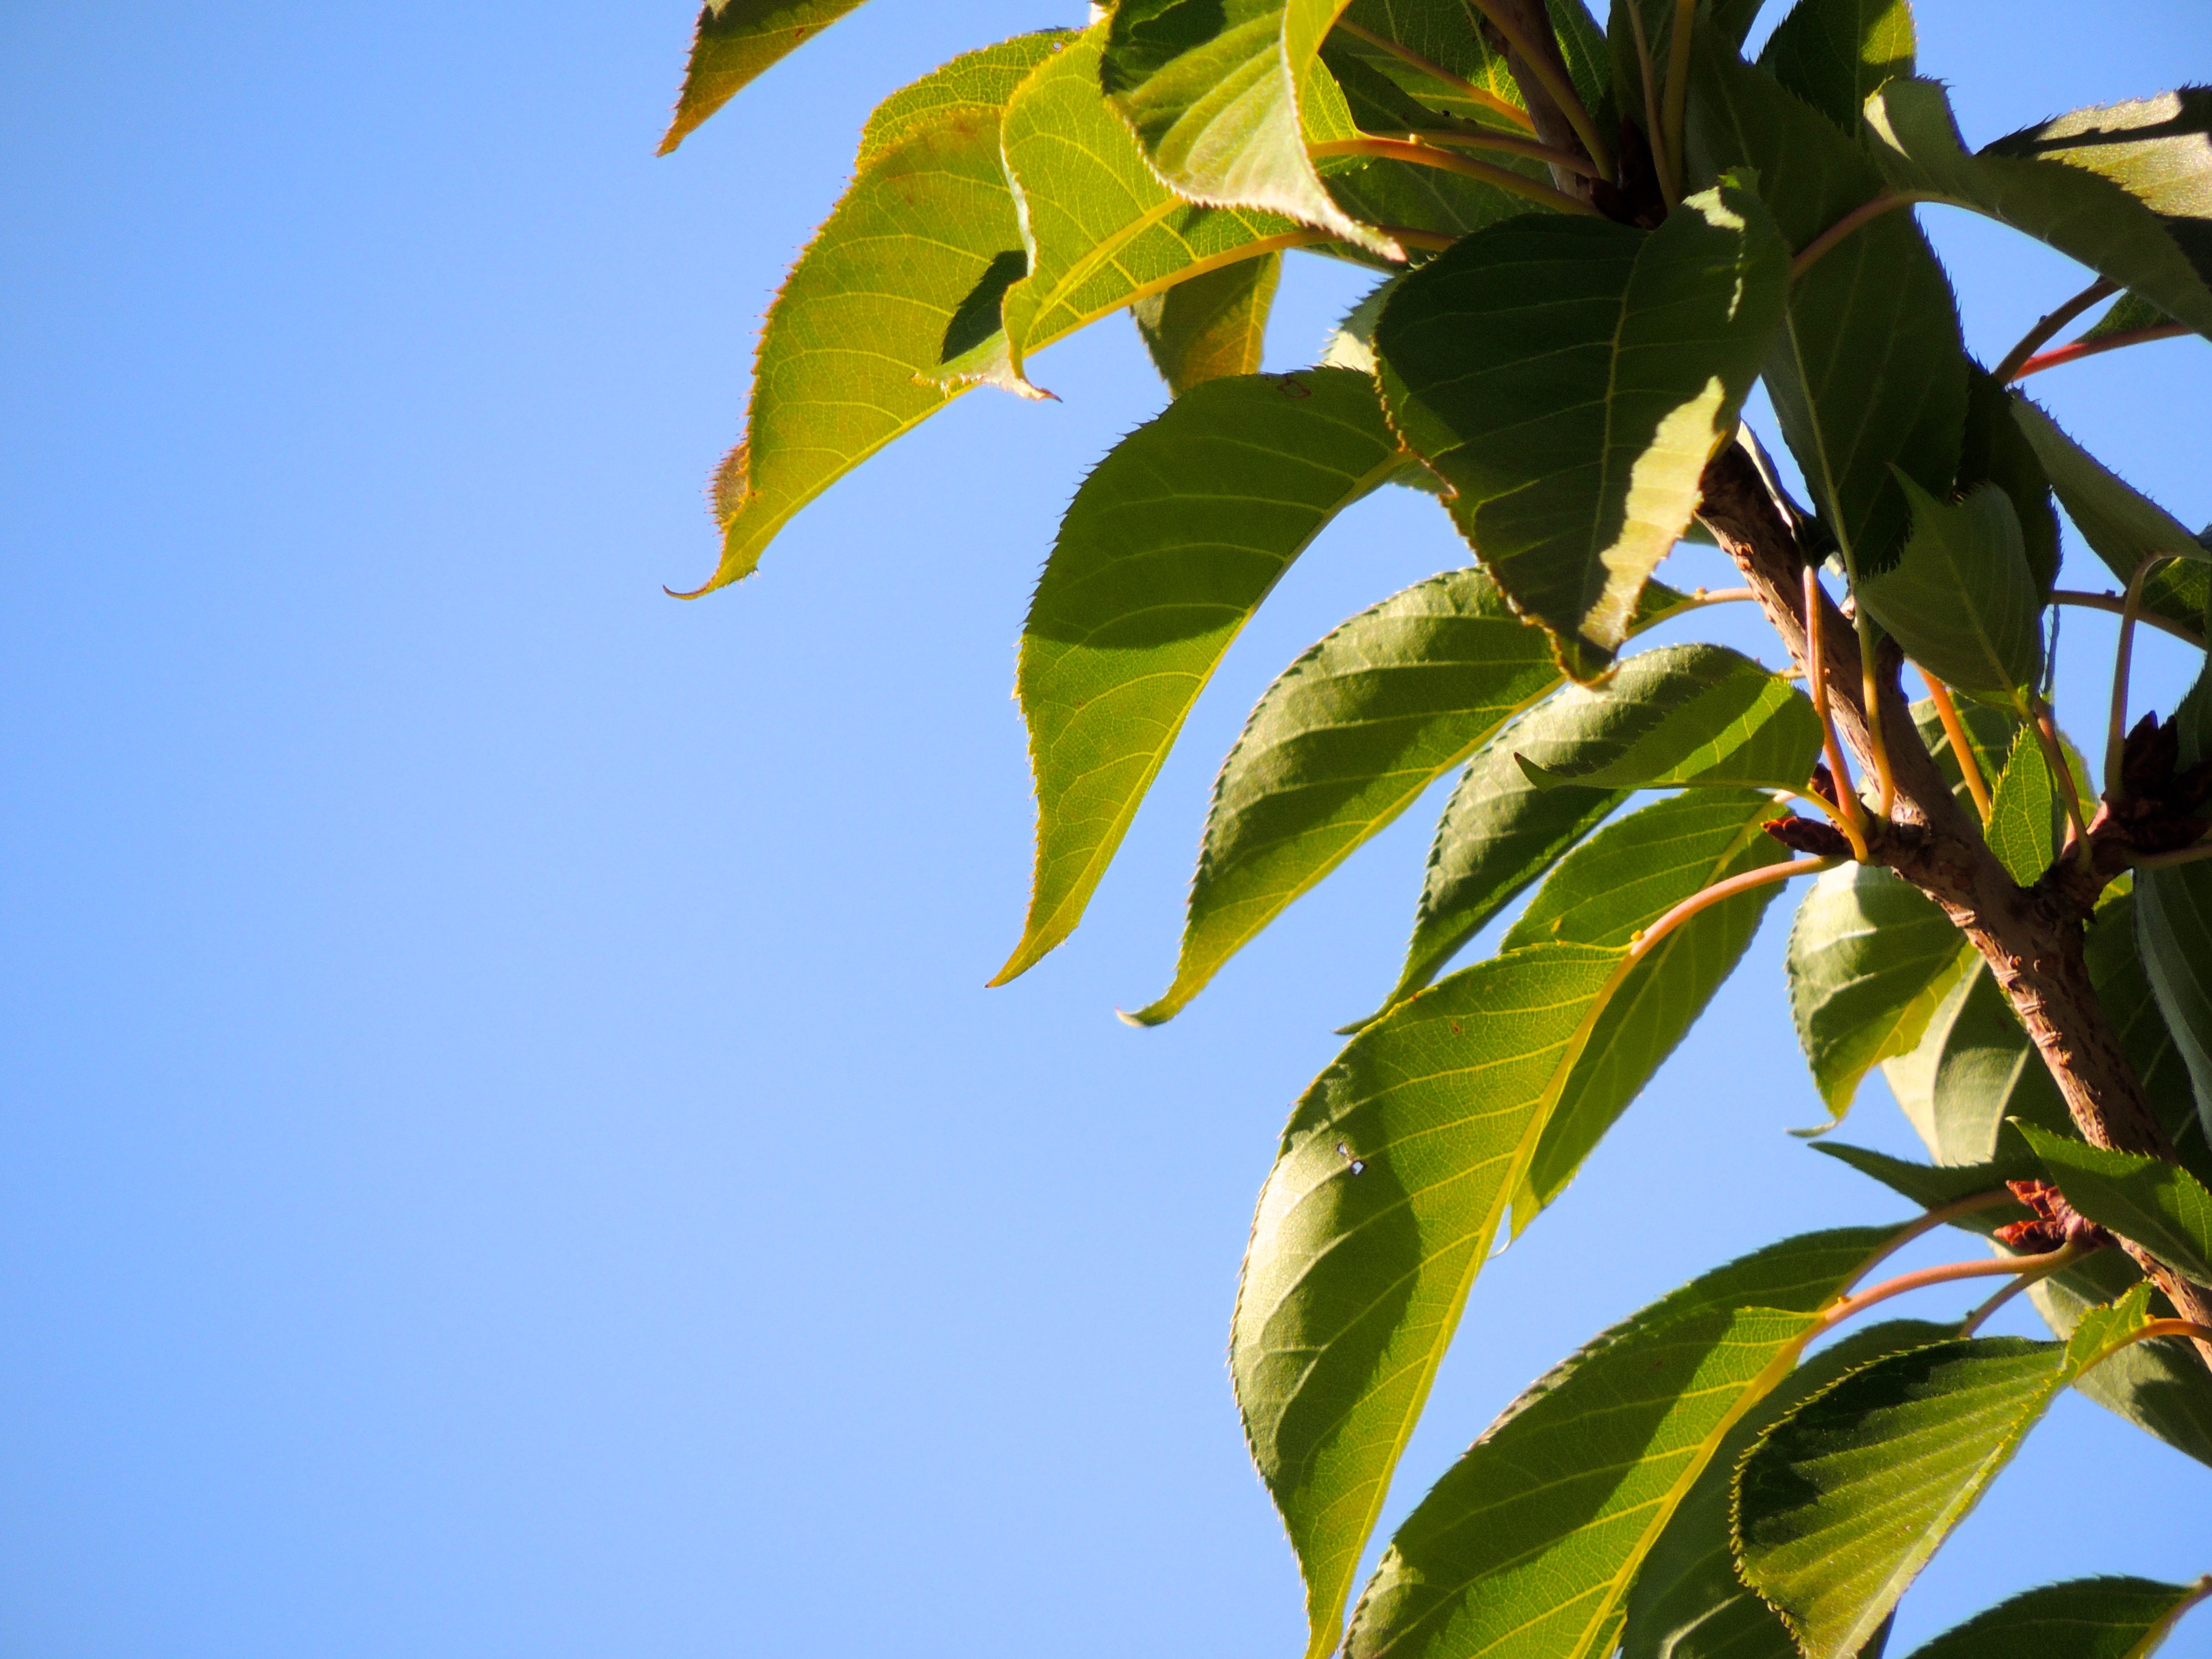
tree, nature, branch, plant, sky, sunlight, leaf, flower, green, botany, flora, leaves, tropics, flowering plant, plant stem, woody plant, land plant, arecales, palm family